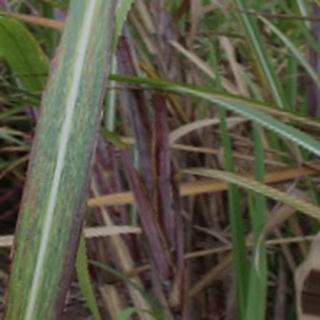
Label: sugarcane_bacterial_blight